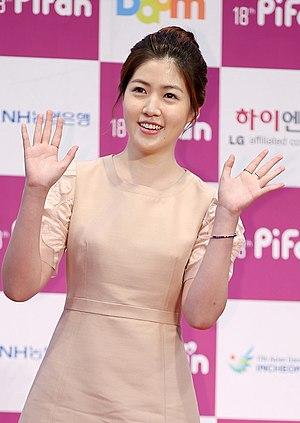
Sim Eun-kyeong ou Shim Eun-kyung pour les anglophones est une actrice sud-coréenne, née le 31 mai 1994 à Séoul.